Transall C-160

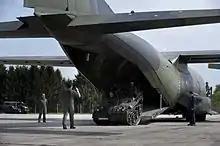
A Wiesel combat vehicle being loaded into a C-160 via the rear ramp, 2010

In July 1974, the Turkish Air Force used 7 C-160Ds during the invasion of Cyprus, to transport troops, drop paratroopers and carry supplies. Having entered service with the Turkish armed forces in 1971, these aircraft provided great amount of lift during the operation.